List of Arizona Diamondbacks team records

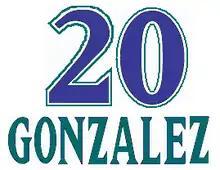
A purple numeral "20" with "GONZALEZ" written in green below it.

The Arizona Diamondbacks are a professional baseball team based in Phoenix, Arizona. They compete in the Western Division of Major League Baseball's (MLB) National League (NL). Arizona first competed in Major League Baseball during the 1998 baseball season as an expansion team. The list below documents players and teams that hold particular club records.